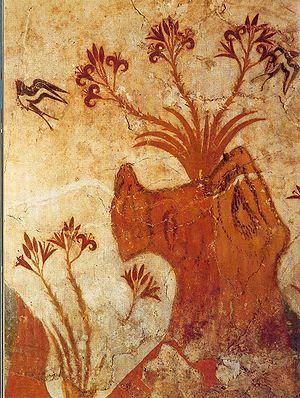
Santorin, aussi appelée Théra ou Thira, est une île grecque située en mer Égée. C'est l'île la plus grande et la plus peuplée d'un petit archipel volcanique comprenant quatre autres îles, auquel on donne parfois son nom.
L'Hirondelle rustique est une petite espèce de passereaux, migratrice, vivant en Europe, en Asie, en Afrique et en Amérique. Elle est également connue sous le nom d'Hirondelle de cheminée ou d'Hirondelle des granges. Elle se distingue par sa longue queue fourchue et sa gorge couleur rouge brique. Elle niche dans un nid fait de terre séchée et de salive pour coller les bouts de terre, accroché sous un toit, une poutre, aussi bien à l'extérieur qu'à l'intérieur, en ville ou à la campagne, souvent dans des granges ouvertes, et parfois dans les maisons ouvertes. Elle se nourrit essentiellement d'insectes attrapés en vol.